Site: brandenburg
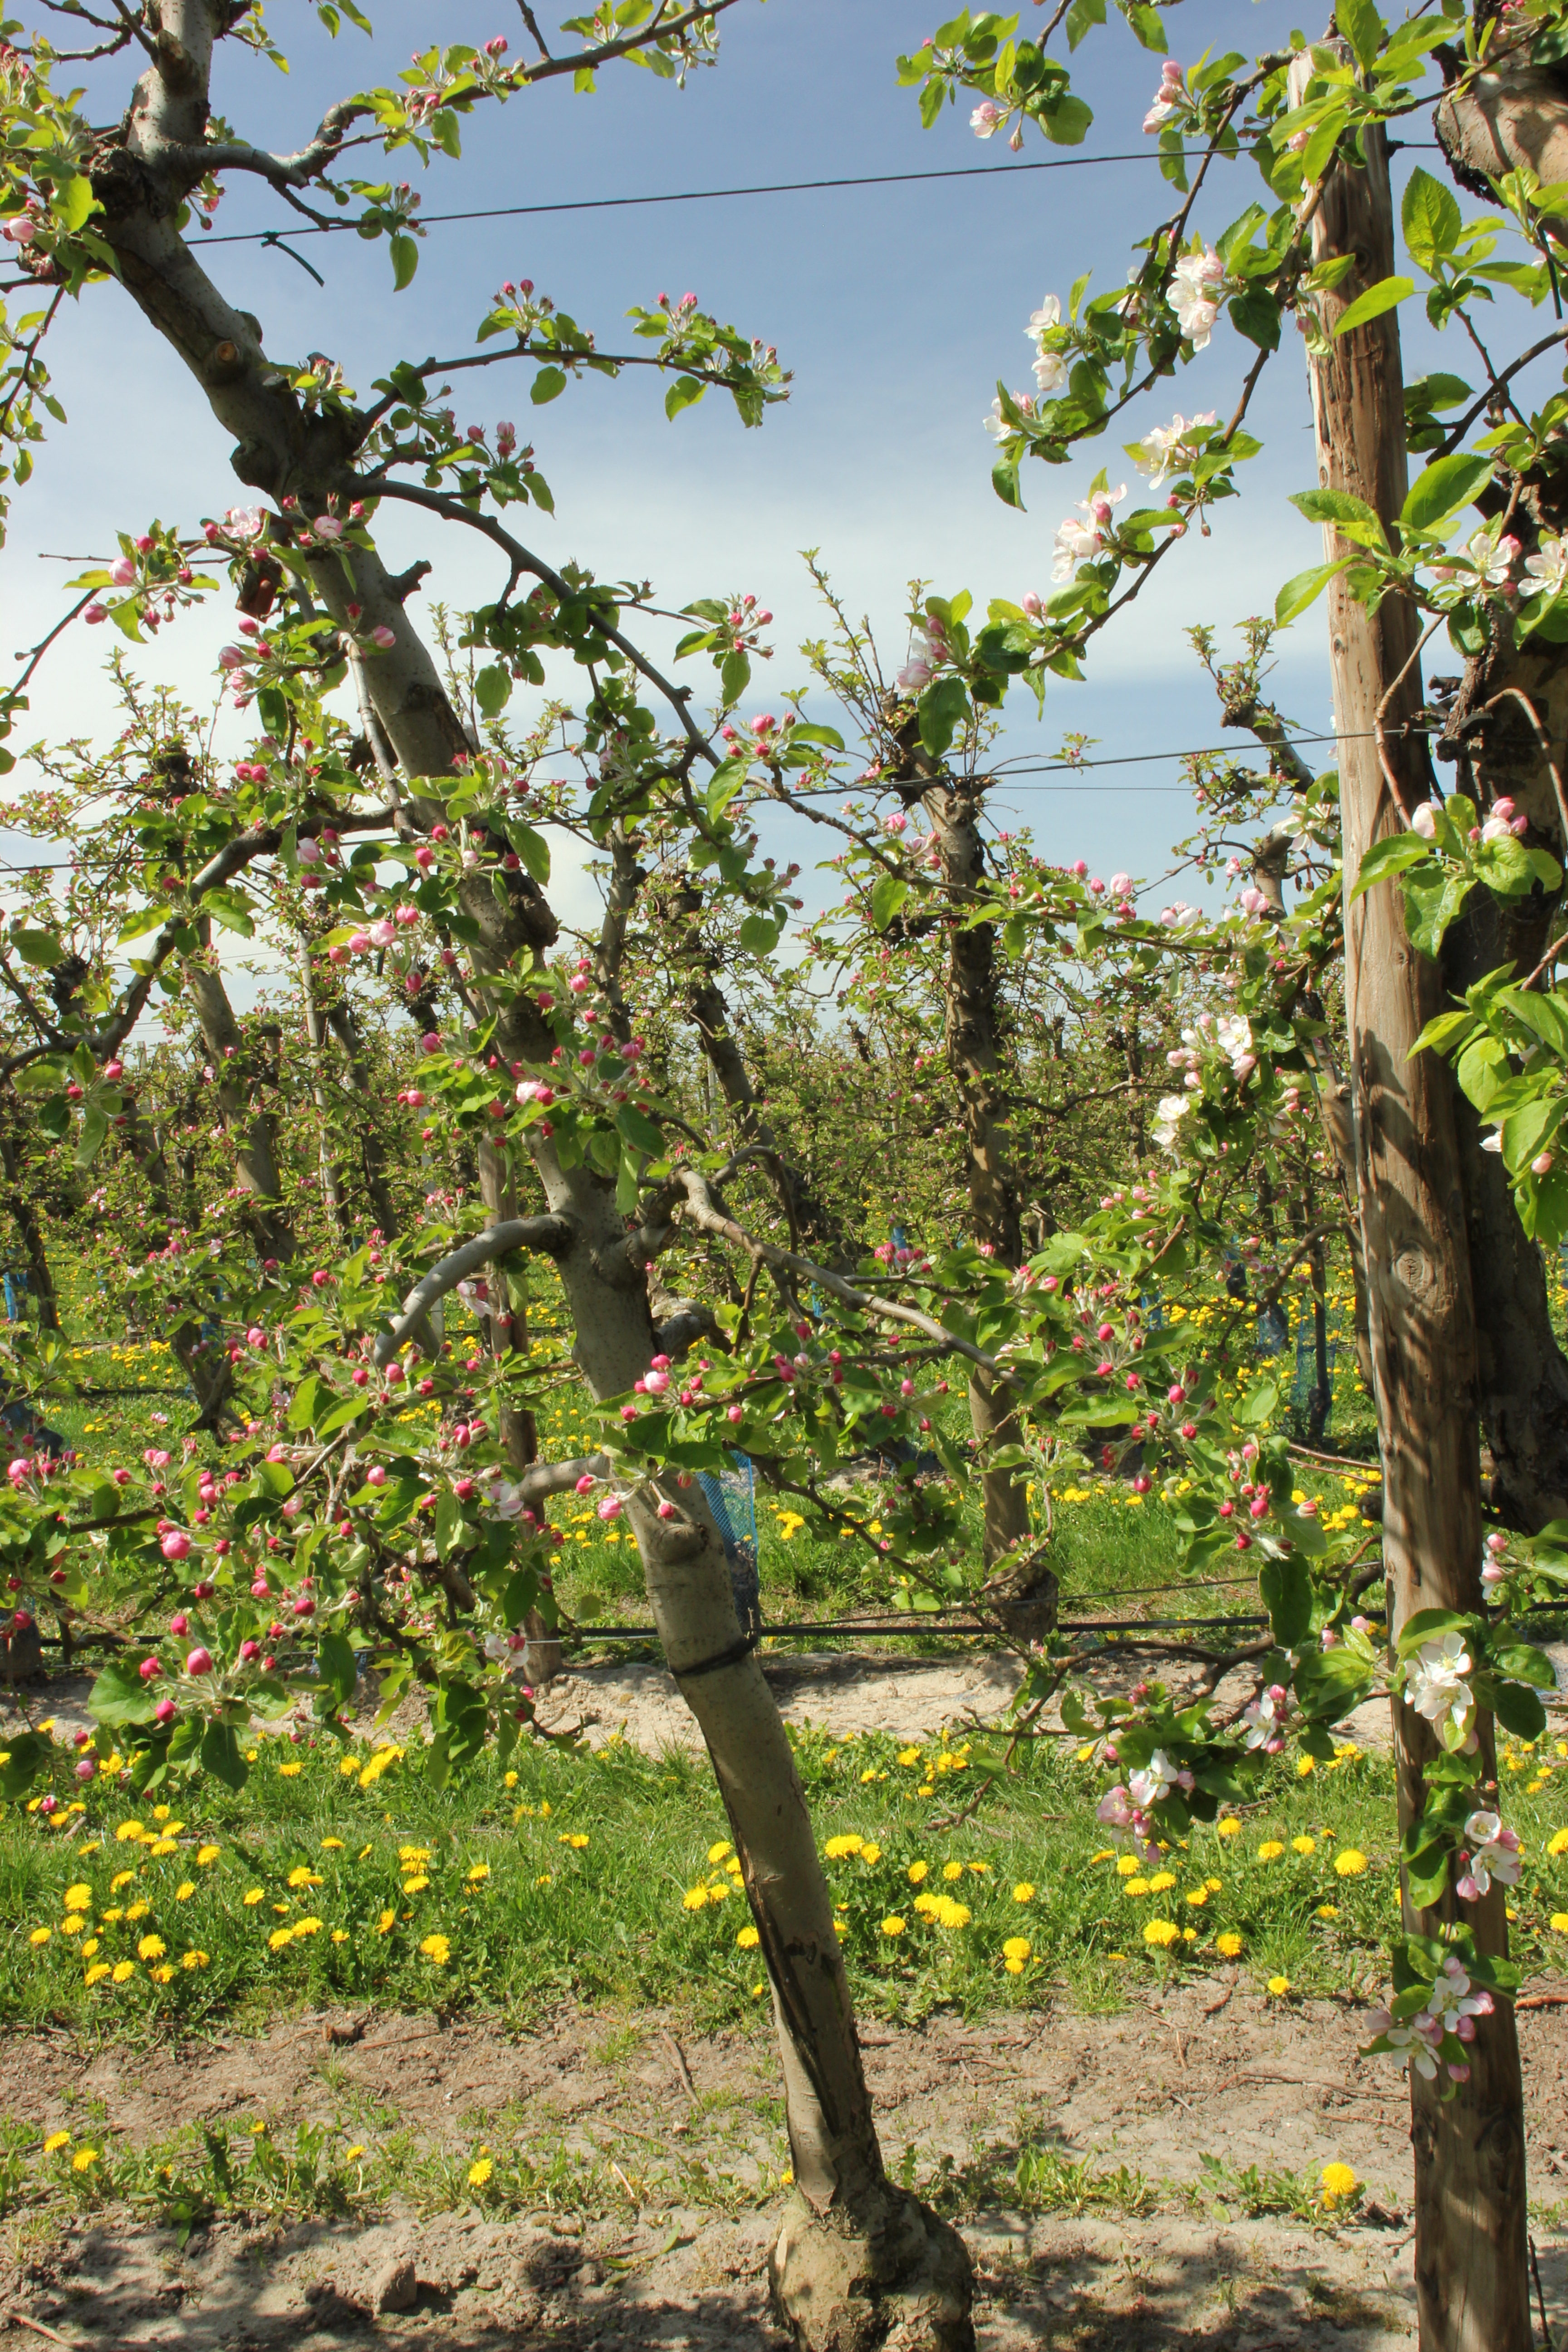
Growth stage (BBCH 57): Inflorescence emergence